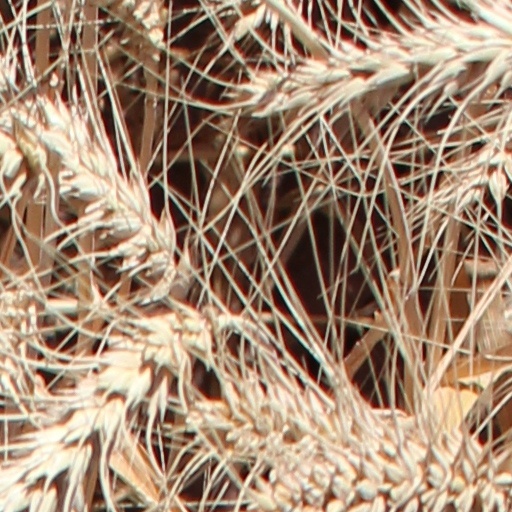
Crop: wheat